John Blagrave

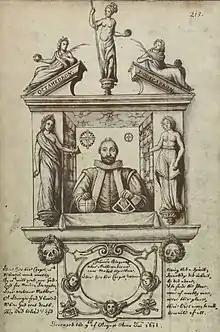
Drawing of the funerary monument to John Blagrave in St Laurence's Church, Reading. Commissioned by Blagrave, the monument shows him surrounded by five female statuettes holding the five platonic solids.

John Blagrave of Reading (d. 1611) was an English Tudor mathematician, astronomer and designer of astronomical and mathematical instruments. His astrolabe designs, which he described in his writings, were advanced for Britain. He devoted himself to mathematical study and was called, by Anthony à Wood, "the flower of mathematicians of his age"